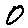
Label: 0